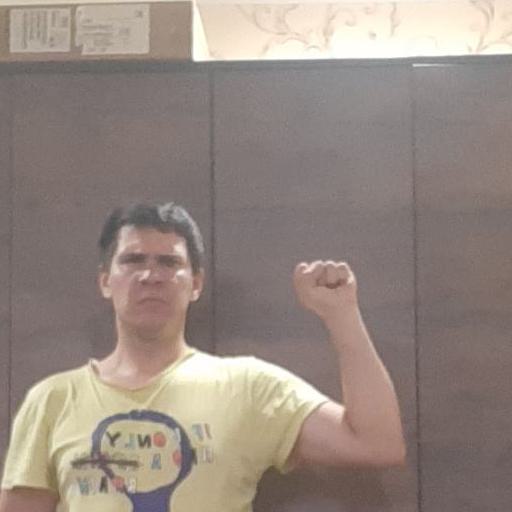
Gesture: fist